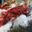
Label: lobster